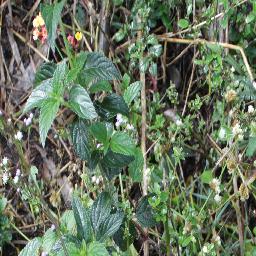
Label: lantana